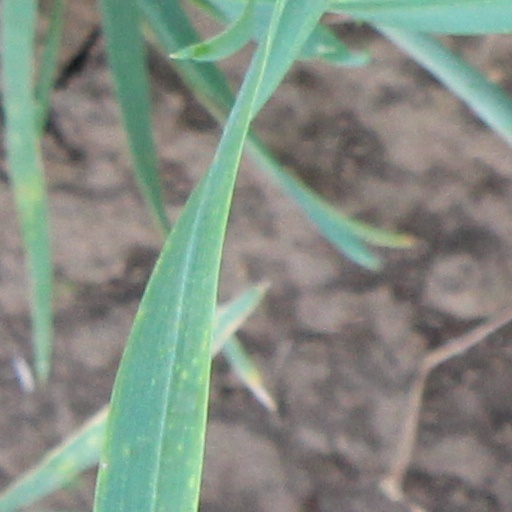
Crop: wheat